Adam Priestley

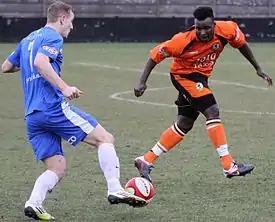
Priestley (left) playing for Farsley in 2013

After the 2011–12 season, Priestley signed for Farsley as part of a player exodus caused by a poor financial situation at Garforth. On 18 August 2012, Priestley scored in his competitive debut for Farsley, an eventual 1–1 league draw with Lancaster City. In total, during his first season with Farsley, Priestley scored 27 goals, including 21 league goals in 39 league matches, and attracted interest from clubs higher up the league system including Halifax Town and Hyde. In February 2013, Priestley was offered a much more lucrative contract by Worksop Town of the Northern Premier League Premier Division higher up in the National League System. After the player rejected the initial offer, Worksop countered with another offer which was also rejected in favor of staying at Farsley for the remainder of the season. His 27-goal tally was enough to earn him the Players' Player of the Year and Manager's Player of the Year awards as well as being the team's top goal scorer.